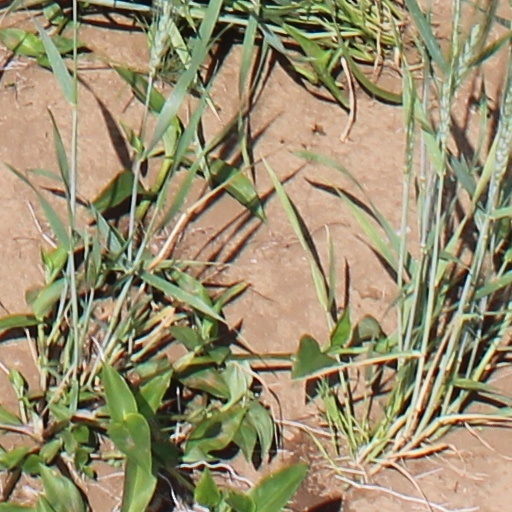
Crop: wheat